John Fraser Secondary School

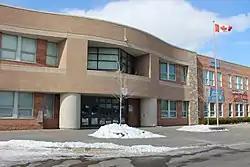
John Fraser Secondary School Main Entrance

John Fraser Secondary School is a public high school (serving grades 9-12) located on Erin Centre Boulevard, Mississauga, Ontario, Canada. John Fraser features 2 gymnasiums, a fully equipped fitness center, an auto shop, as well as 12 portables due to increased enrolment over the years. A newly renovated rubberized track was also constructed on the north-western side opposite to the main building in 2019.